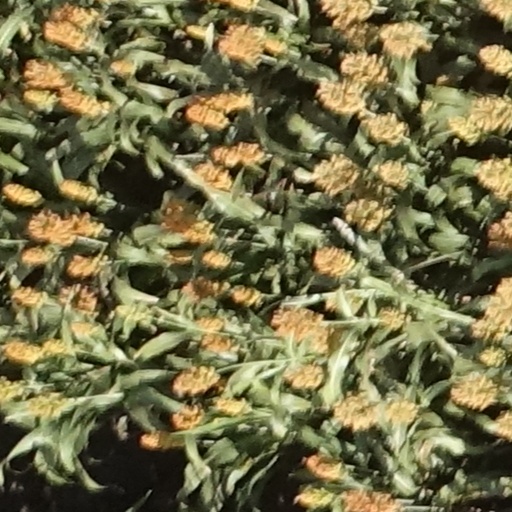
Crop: sorghum